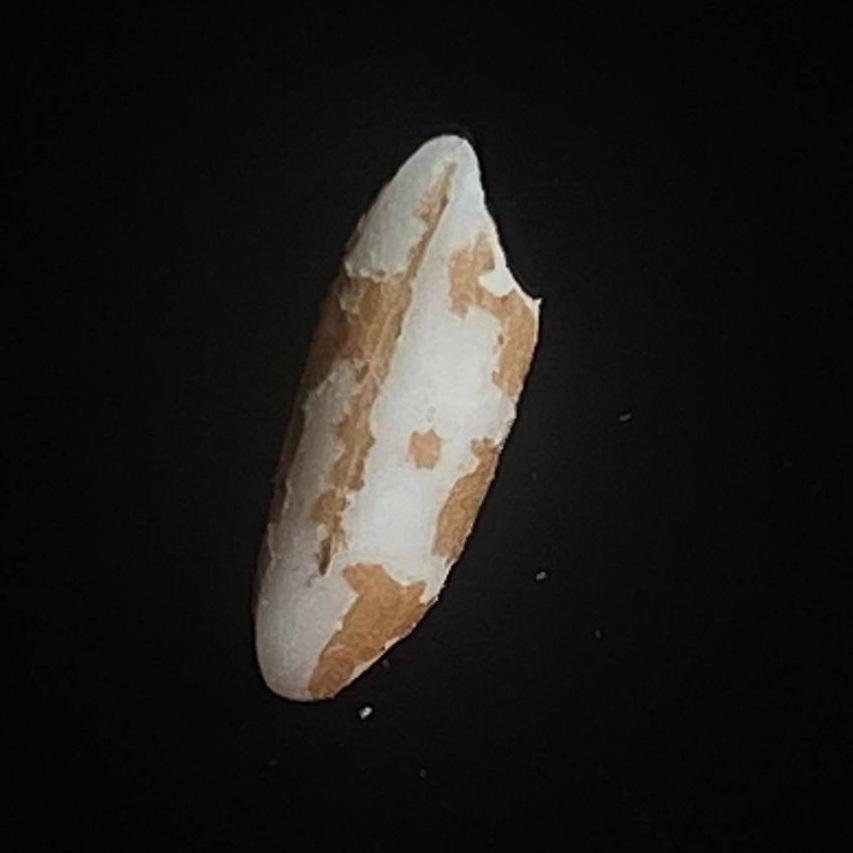
Rice variety: Lal_Binni